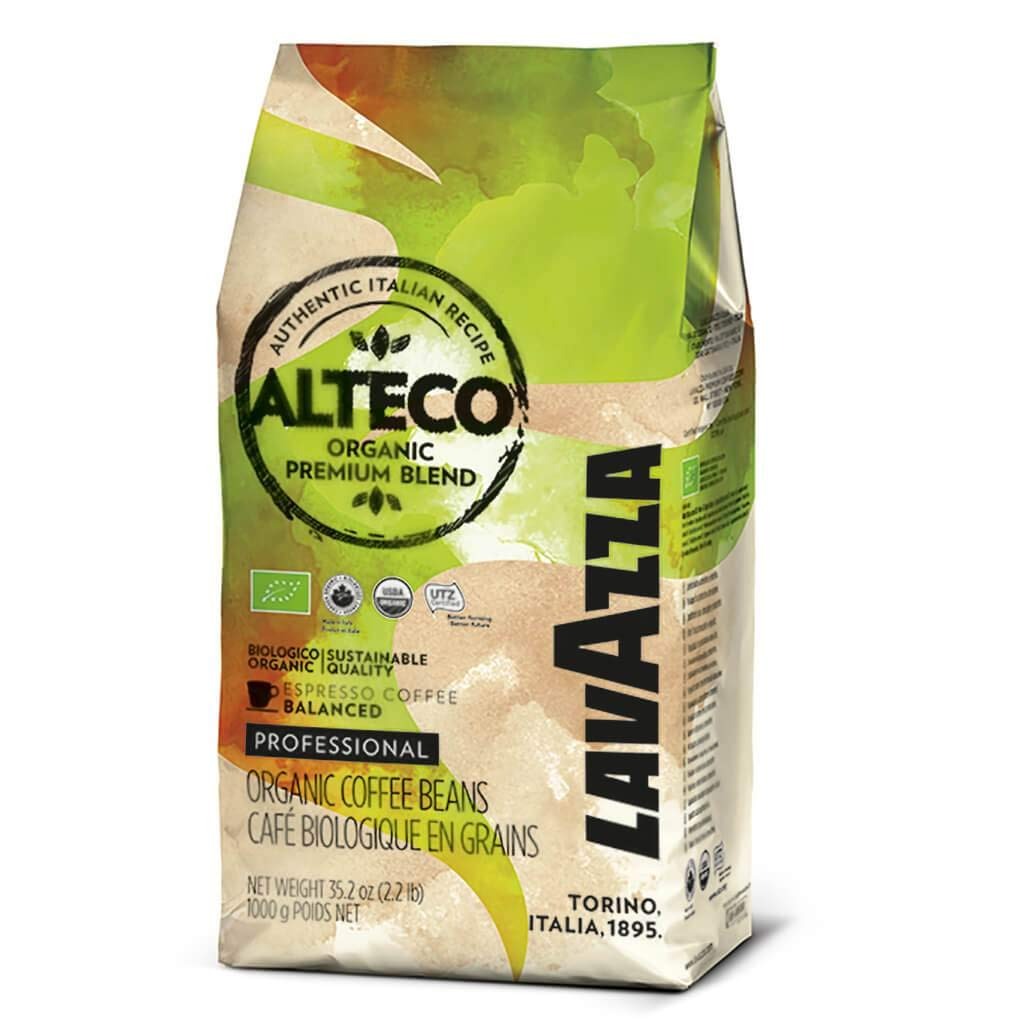
Item Name: Lavazza Alteco Organic Premium Blend, Whole Bean Coffee, 2lb
Bullet Point 1: A sweet and elegant espresso, a velvety cream and persistent aromas with notes of honey and nuts.
Bullet Point 2: Gentle roasting process
Bullet Point 3: Organic and UTZ Certified blend
Bullet Point 4: Best used For espresso but also suitable in any coffee maker
Bullet Point 5: 2.2 lb bag of Lavazza alteco organic premium blend
Bullet Point 6: Packaging may vary
Value: 35.2
Unit: Ounce

Price: 39.385